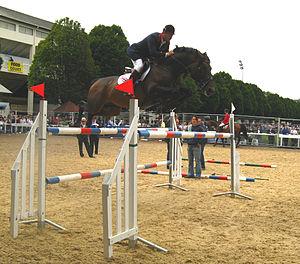
Le BWP, cheval de sang belge, Belgisch Warmbloedpaard, warmblood belge ou belge sang chaud est une race chevaline de sport belge, élevée surtout dans le nord de la Belgique, en région flamande. Il ne doit pas être confondu avec le SBS ou cheval de sport belge, qui est élevé dans le sud de la Belgique, en région wallonne. Les deux races ont cependant la même origine. Le cheval de trait léger belge a été amélioré dans les années 1960 par des étalons selle français, anglais, irlandais et allemands. Depuis, le programme d'élevage très technique a propulsé la race aux premiers rangs des chevaux de sports internationaux. Le stud-book du BWP sélectionne ses reproducteurs par des concours d'élevage et une expertise annuelle des étalons avec des critères rigoureux de modèle, d'allures et d'origines. Il accepte des étalons « performers » de races européennes.